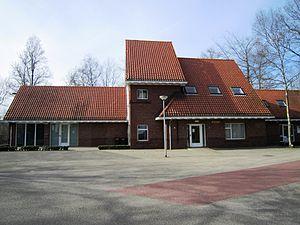
La Collection internationale des chapeaux de police est une exposition permanente d'une collection internationale de chapeaux de la police créée en 1993, située dans la commune néerlandaise de Midden-Groningue en province de Groningue, dans l'ancienne gare de Slochteren. La collection est détenue par le département de l'International Police Association de Groningue.